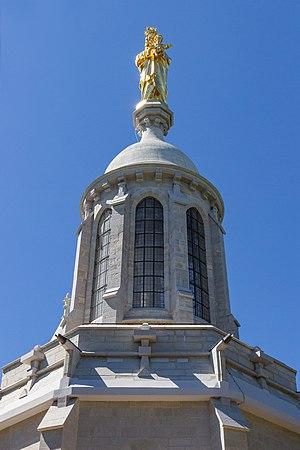
Le monument à Notre-Dame d'Étang à l'été 2020
Notre-Dame d'Étang est une statuette de Vierge à l’enfant en pierre, du XIᵉ siècle ou du XIIᵉ siècle, conservée à l’église de Velars-sur-Ouche. Elle ne doit pas être confondue avec le monument à Notre-Dame d'Étang, qui se situe près de Velars-sur-Ouche, sur la montagne d'Étang, en Côte-d'Or.